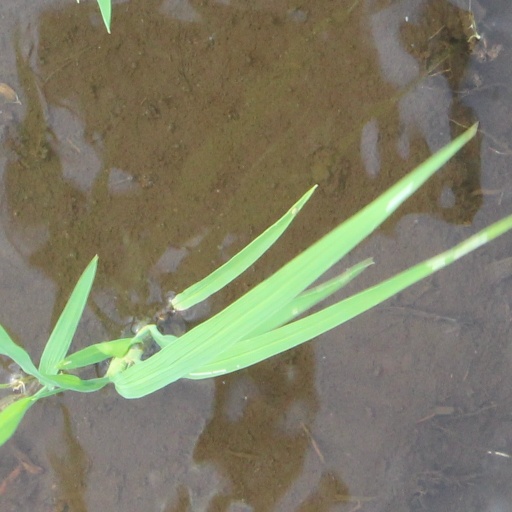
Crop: rice